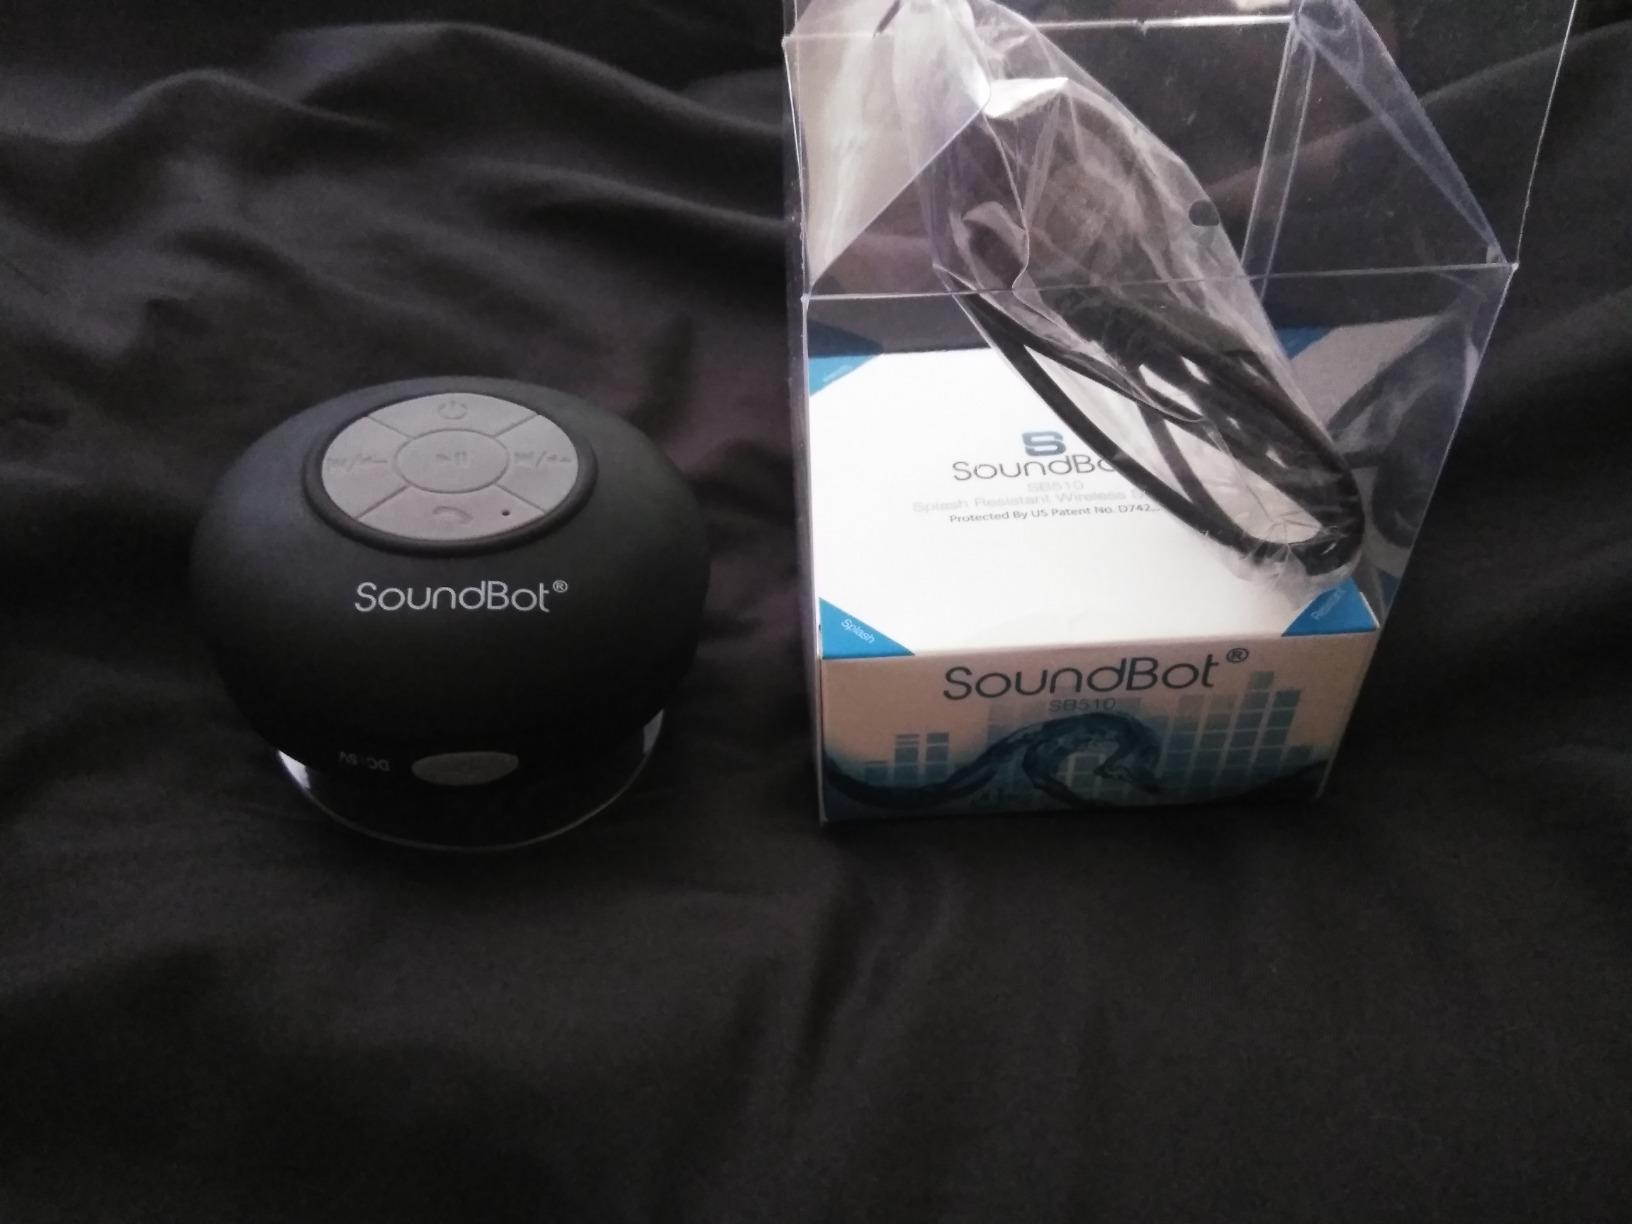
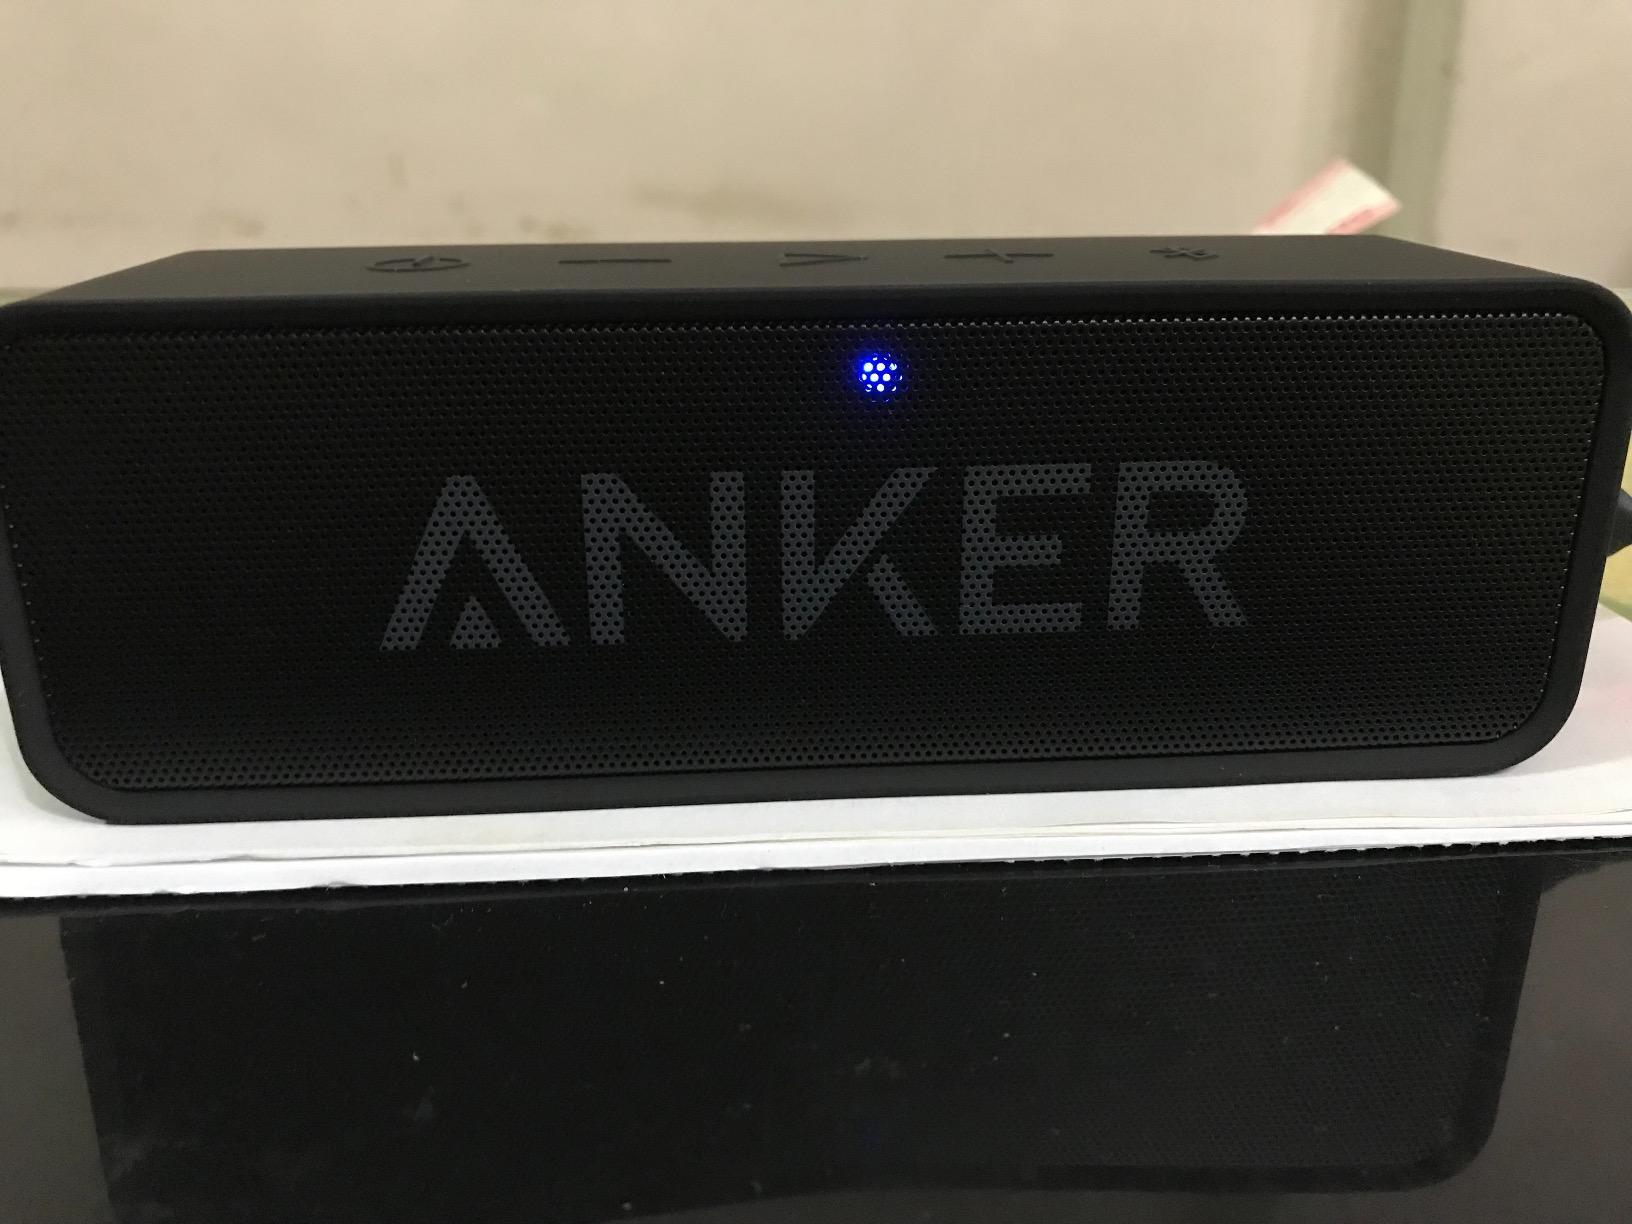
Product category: speaker
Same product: no